Royal Castle, Warsaw

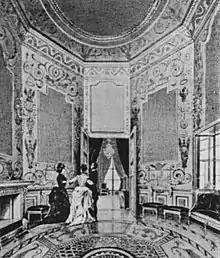
Conference Room at the castle without paintings that were stolen by the Tsarist army.

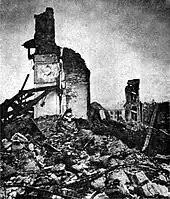
Ruins of the castle in 1945.

During 1766–1785 on the basis of Jakub Fontana's plans, the southern wing of the castle, which was burnt on 15 December 1767 was rebuilt (2 destroyed floors, a new elevation on the south side with three avant-corps or risalti, the division of the façade by "lesene" and pilasters with Ionic capitals). Between 1774 and 1777, the monarch's private apartments were furnished. They consisted of the Prospect Room (with landscapes by Canaletto), the chapel, the Audience Chamber, and the Bedchamber, while between 1779 and 1786 the Senate Apartments were completed, consisting of the Ballroom, the Knights Hall, the Throne Room, the Marble Room, and the Conference Chamber. These rooms contained pictures and sculptures depicting great events in Poland's history, as well as portraits of Polish kings, generals, statesmen and scholars (including Copernicus and Adam Naruszewicz). In 1777, a gilded bronze altar presented to King Stanisław II Augustus by Pope Clement XIV, was installed in the new Chapel of the Royal Castle, so-called Saxon Chapel (today's concert hall). The castle also housed the rich royal collections including 3200 pictures, classical statues, about 100 000 graphics, in addition to medals, coins, and a fine library, to house which a separate building was erected in 1780–1784. The new library building housed many books, gems, drawings, coins, maps and plans belonging to the monarch. The Royal Library's book collection amounted to 16 000 volumes of various works, 25,525 drawings, 44,842 etchings in 726 bound volumes, overall a number of 70,000 etchings—fancy dress balls were also held in this hall.